Regina Lewis

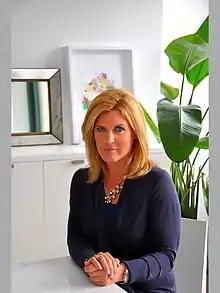

Regina Lewis is an American author, national television contributor, and businesswoman. She was a contributor to USA Today and regularly covered economic headlines for MSNBC.